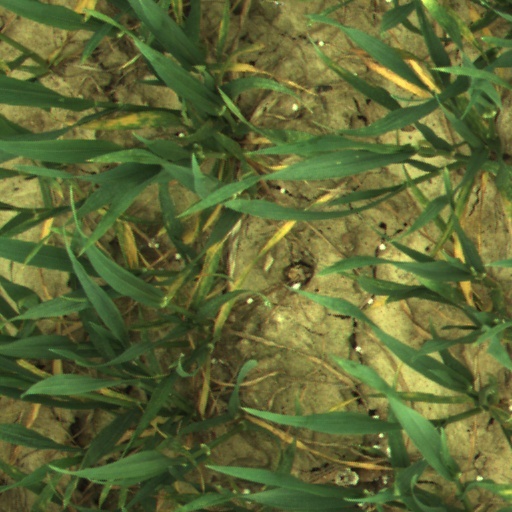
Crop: wheat